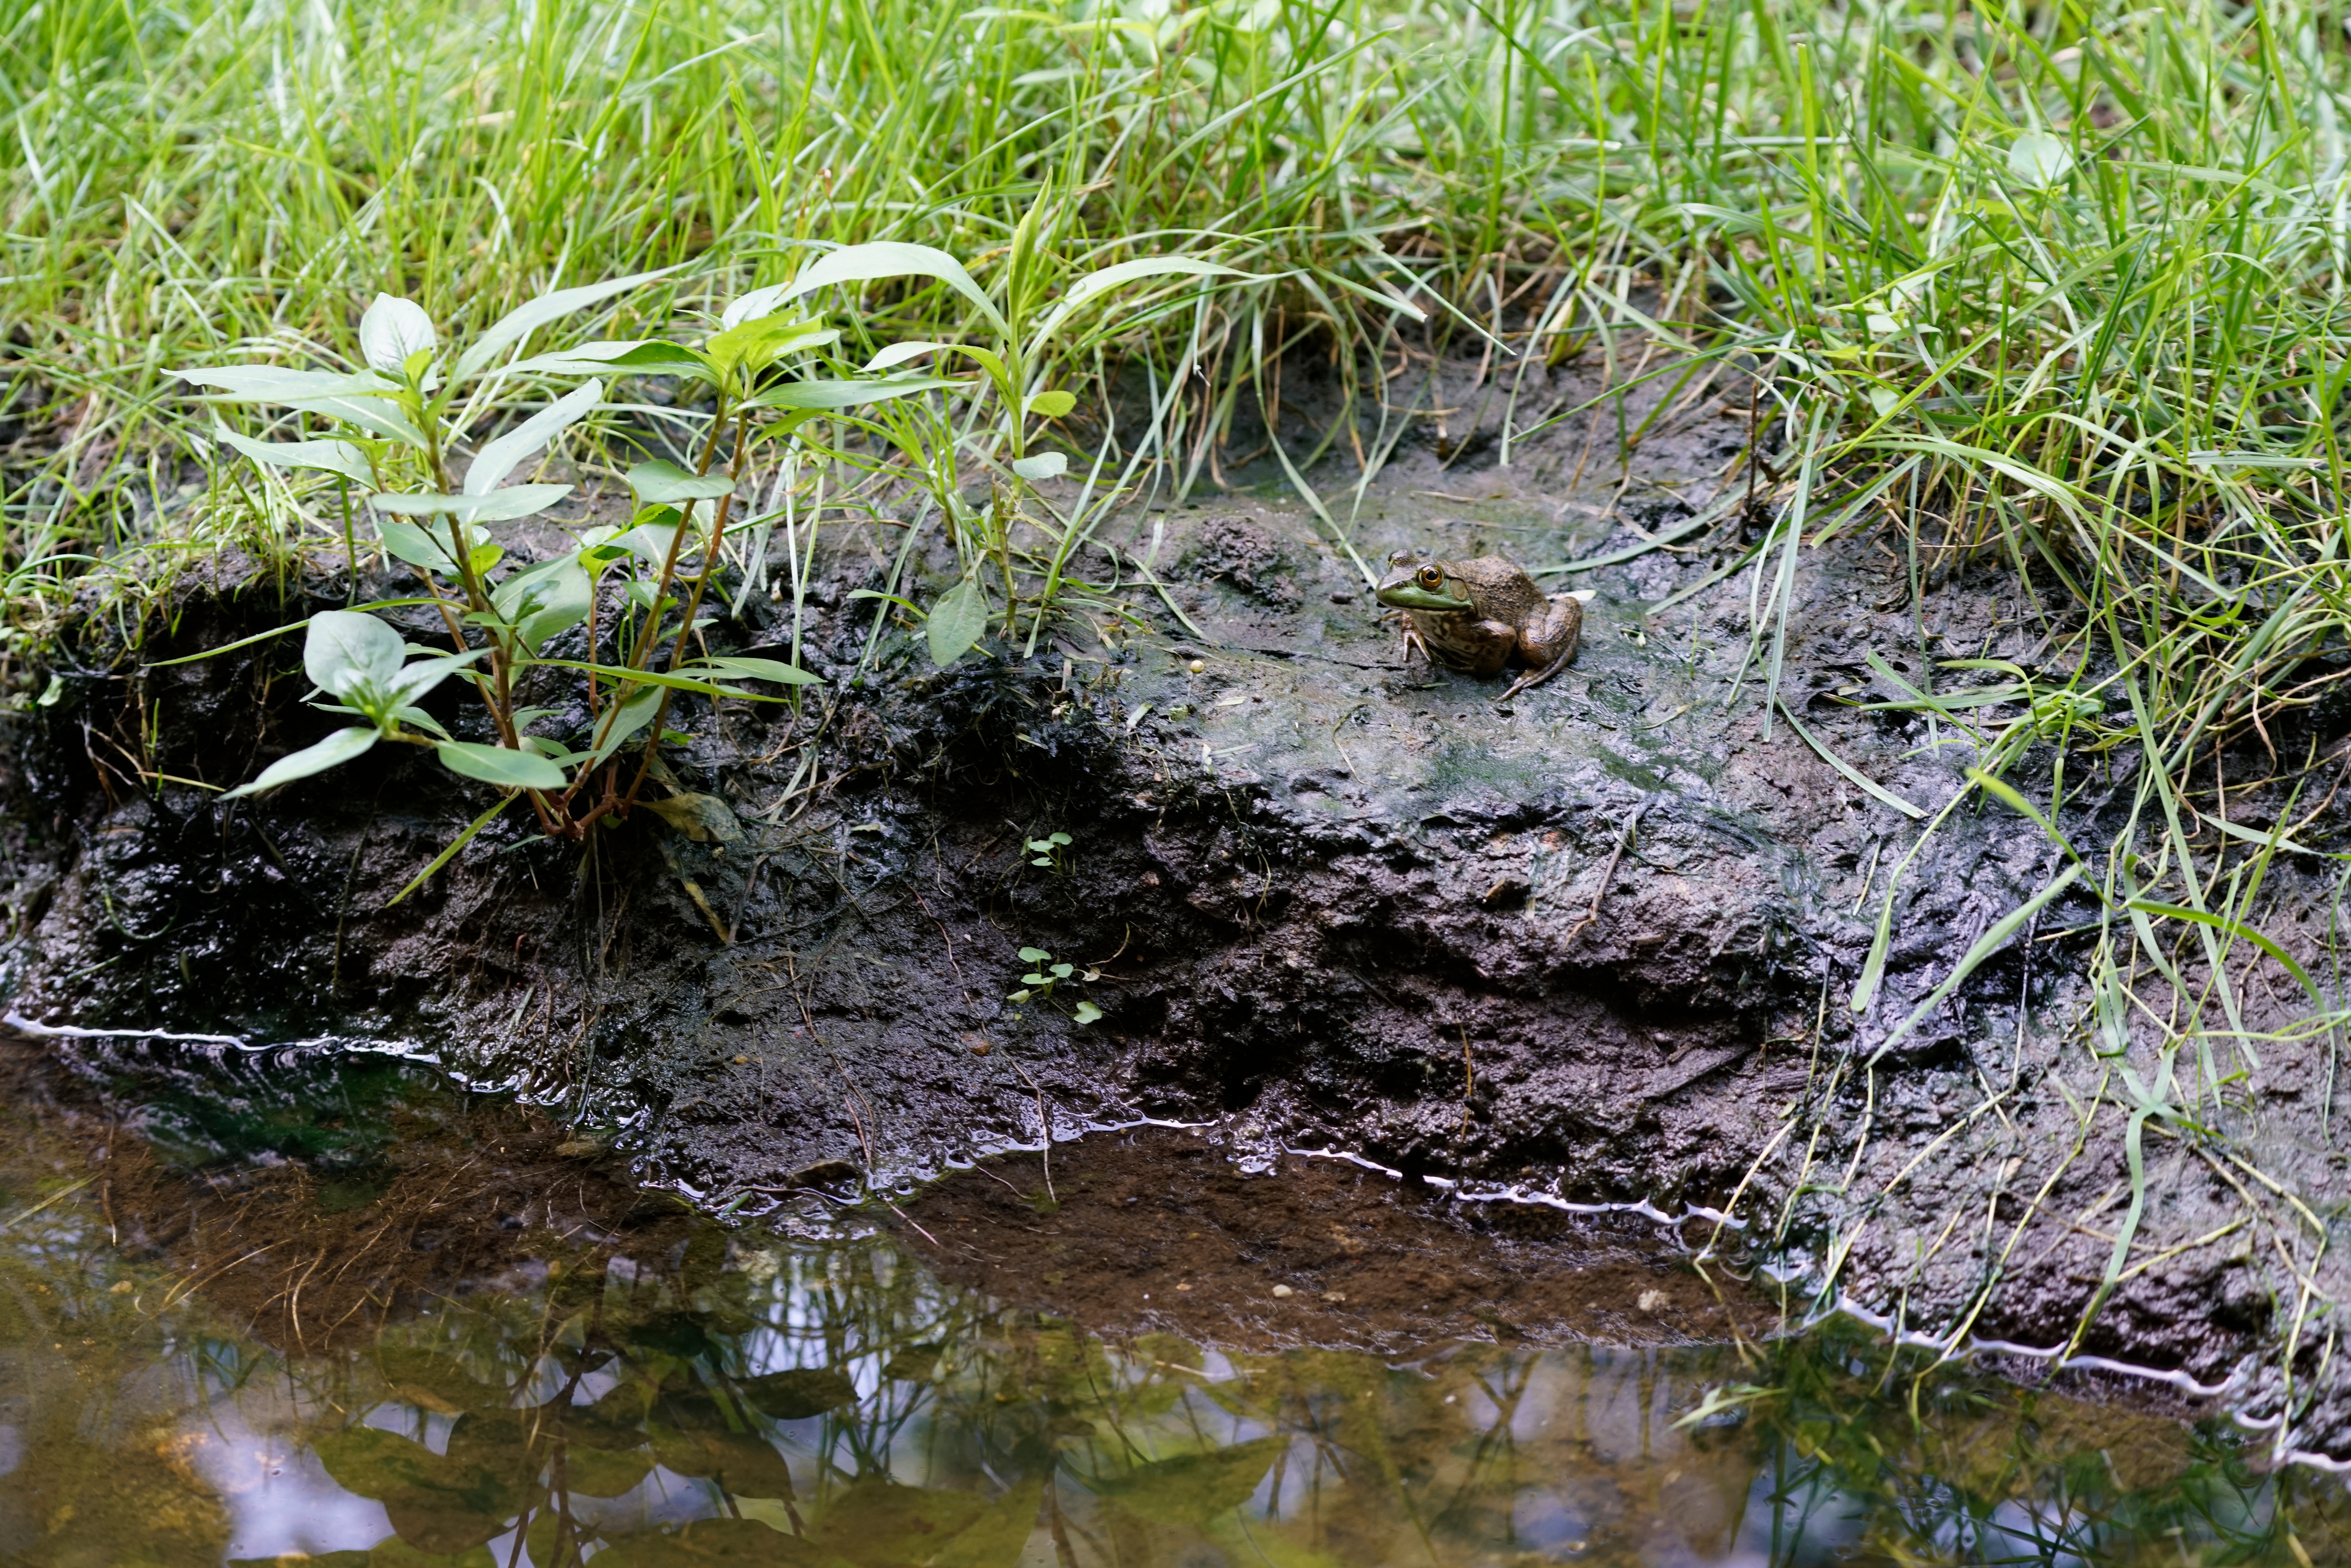
water, grass, swamp, plant, flower, pond, wildlife, stream, green, soil, fauna, wetland, habitat, natural environment